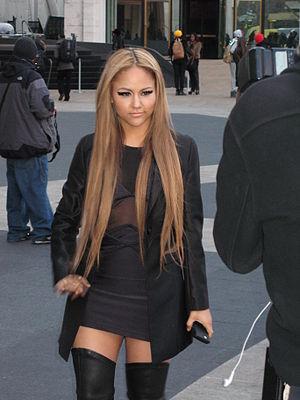
Kat DeLuna, de son vrai nom Kathleen Emperatriz DeLuna, née dans le Bronx, New York, le 26 novembre 1987, est une chanteuse américaine de langues anglaise et espagnole. Originaire de la République dominicaine, elle est sous contrat avec ARS Entertainment Belgium et Universal Motown.